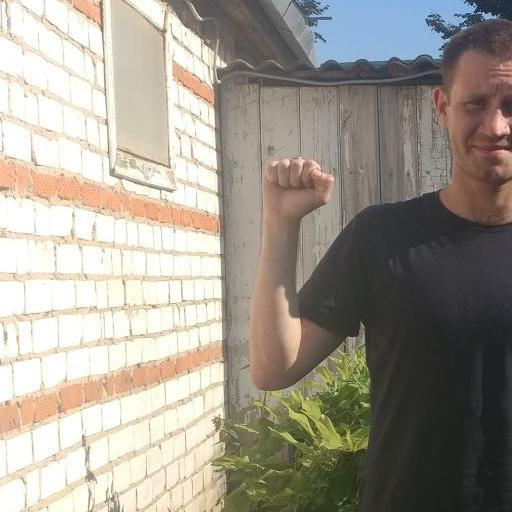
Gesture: fist